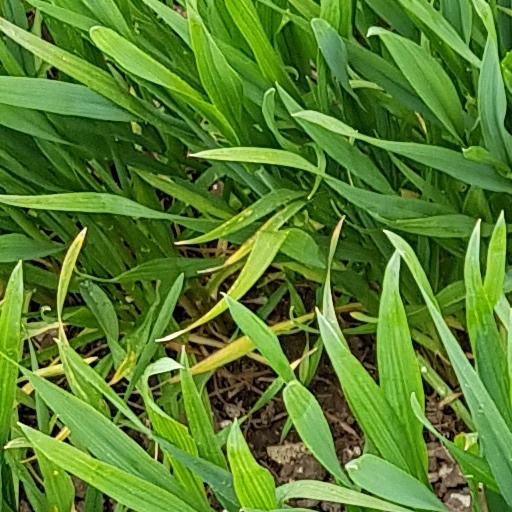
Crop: wheat